Sky position (RA, Dec in degrees): 201.122, -0.8428
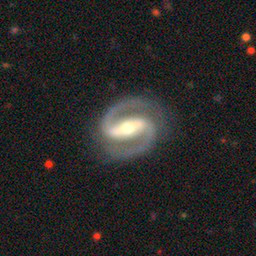
Galaxy morphology: Barred Spiral Galaxies